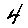
Label: 4